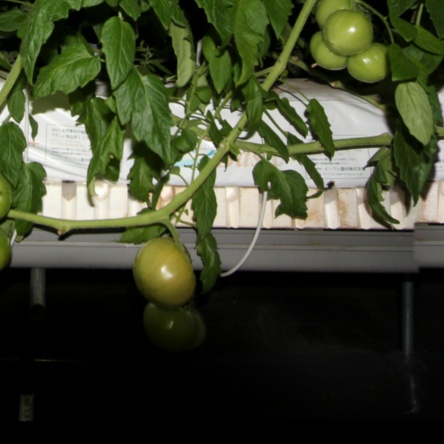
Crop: tomato